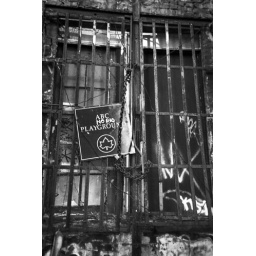
"ABC No Rio Playground" sign over barred window